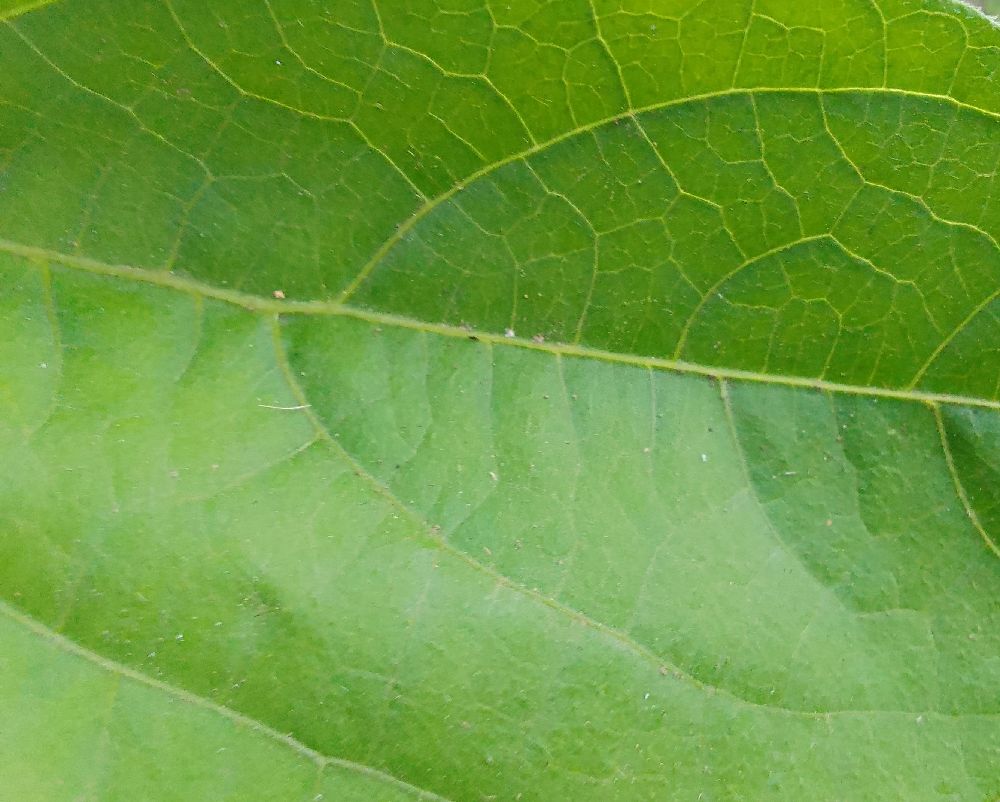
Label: healthy